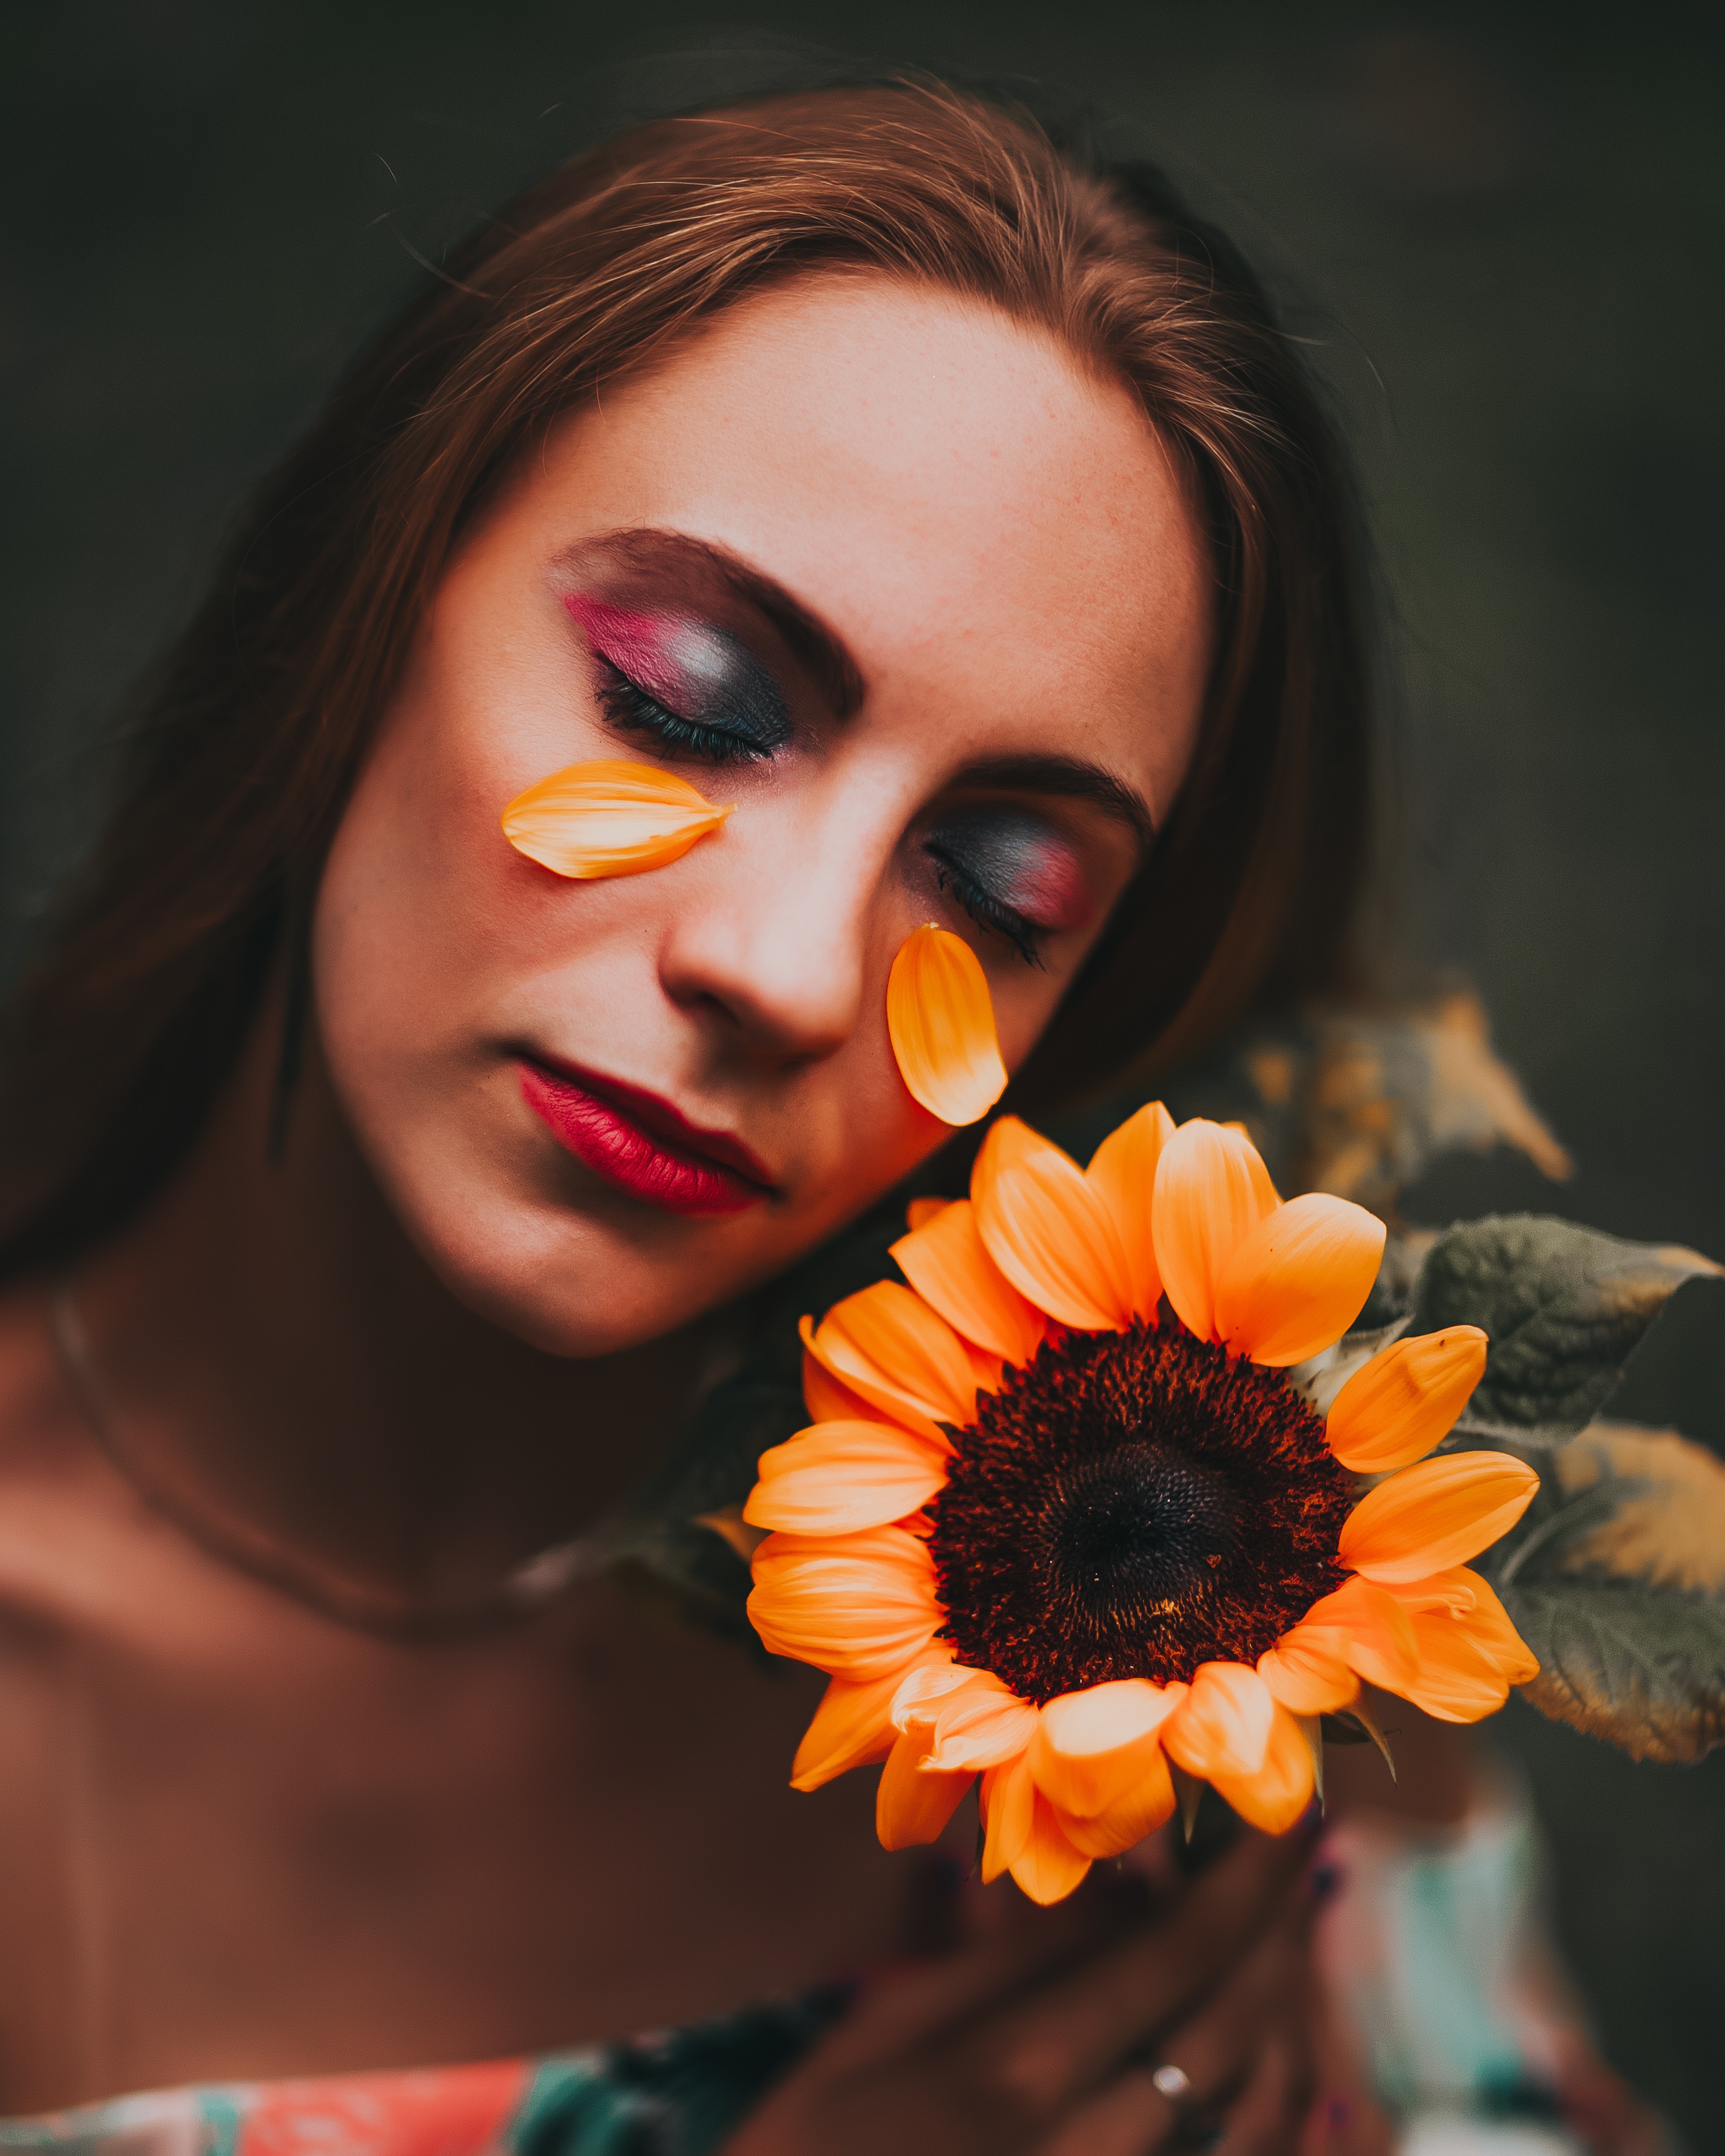
woman, flower, lip, lipstick, eyelash, eye liner, petal, flash photography, plant, orange, iris, earrings, happy, makeover, eye shadow, black hair, People in nature, eyewear, long hair, eyelash extensions, jewellery, close up, flower arranging, brown hair, annual plant, fashion accessory, fashion design, fashion model, floral design, cut flowers, flowering plant, artificial flower, floristry, pollen, necklace, peach, portrait photography, wildflower, macro photography, sunflower, coquelicot, bouquet, daisy family, photo shoot, romance, portrait, still life photography, hair accessory